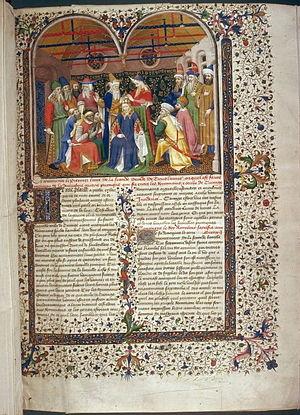
Le Maître du Hannibal de Harvard ou Maître de l'Annibal d'Harvard est un maître anonyme enlumineur actif à Paris entre 1415 et 1440. Il doit son nom à une miniature du sacre d'Hannibal Barca située dans un manuscrit de la bibliothèque Houghton de l'université Harvard.